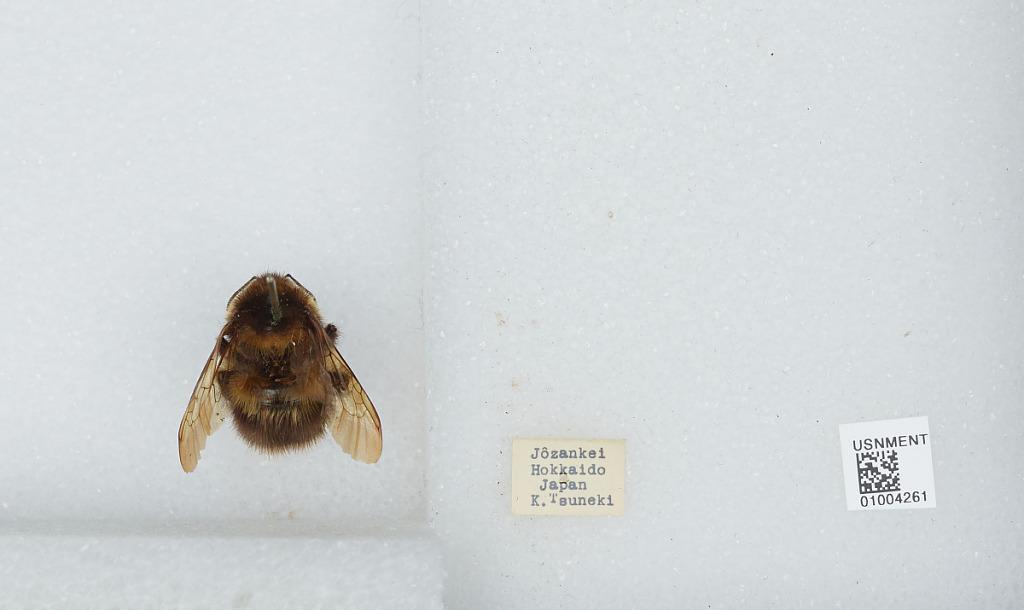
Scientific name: Bombus (Diversobombus) diversus Smith
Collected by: K. Tsuneki
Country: Japan
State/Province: Hokkaido
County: Jozankei